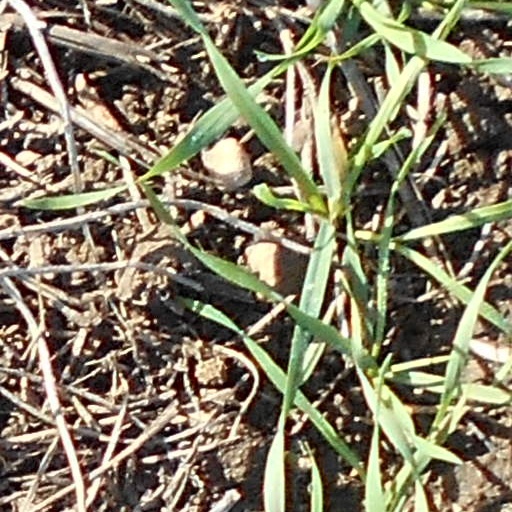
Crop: wheat